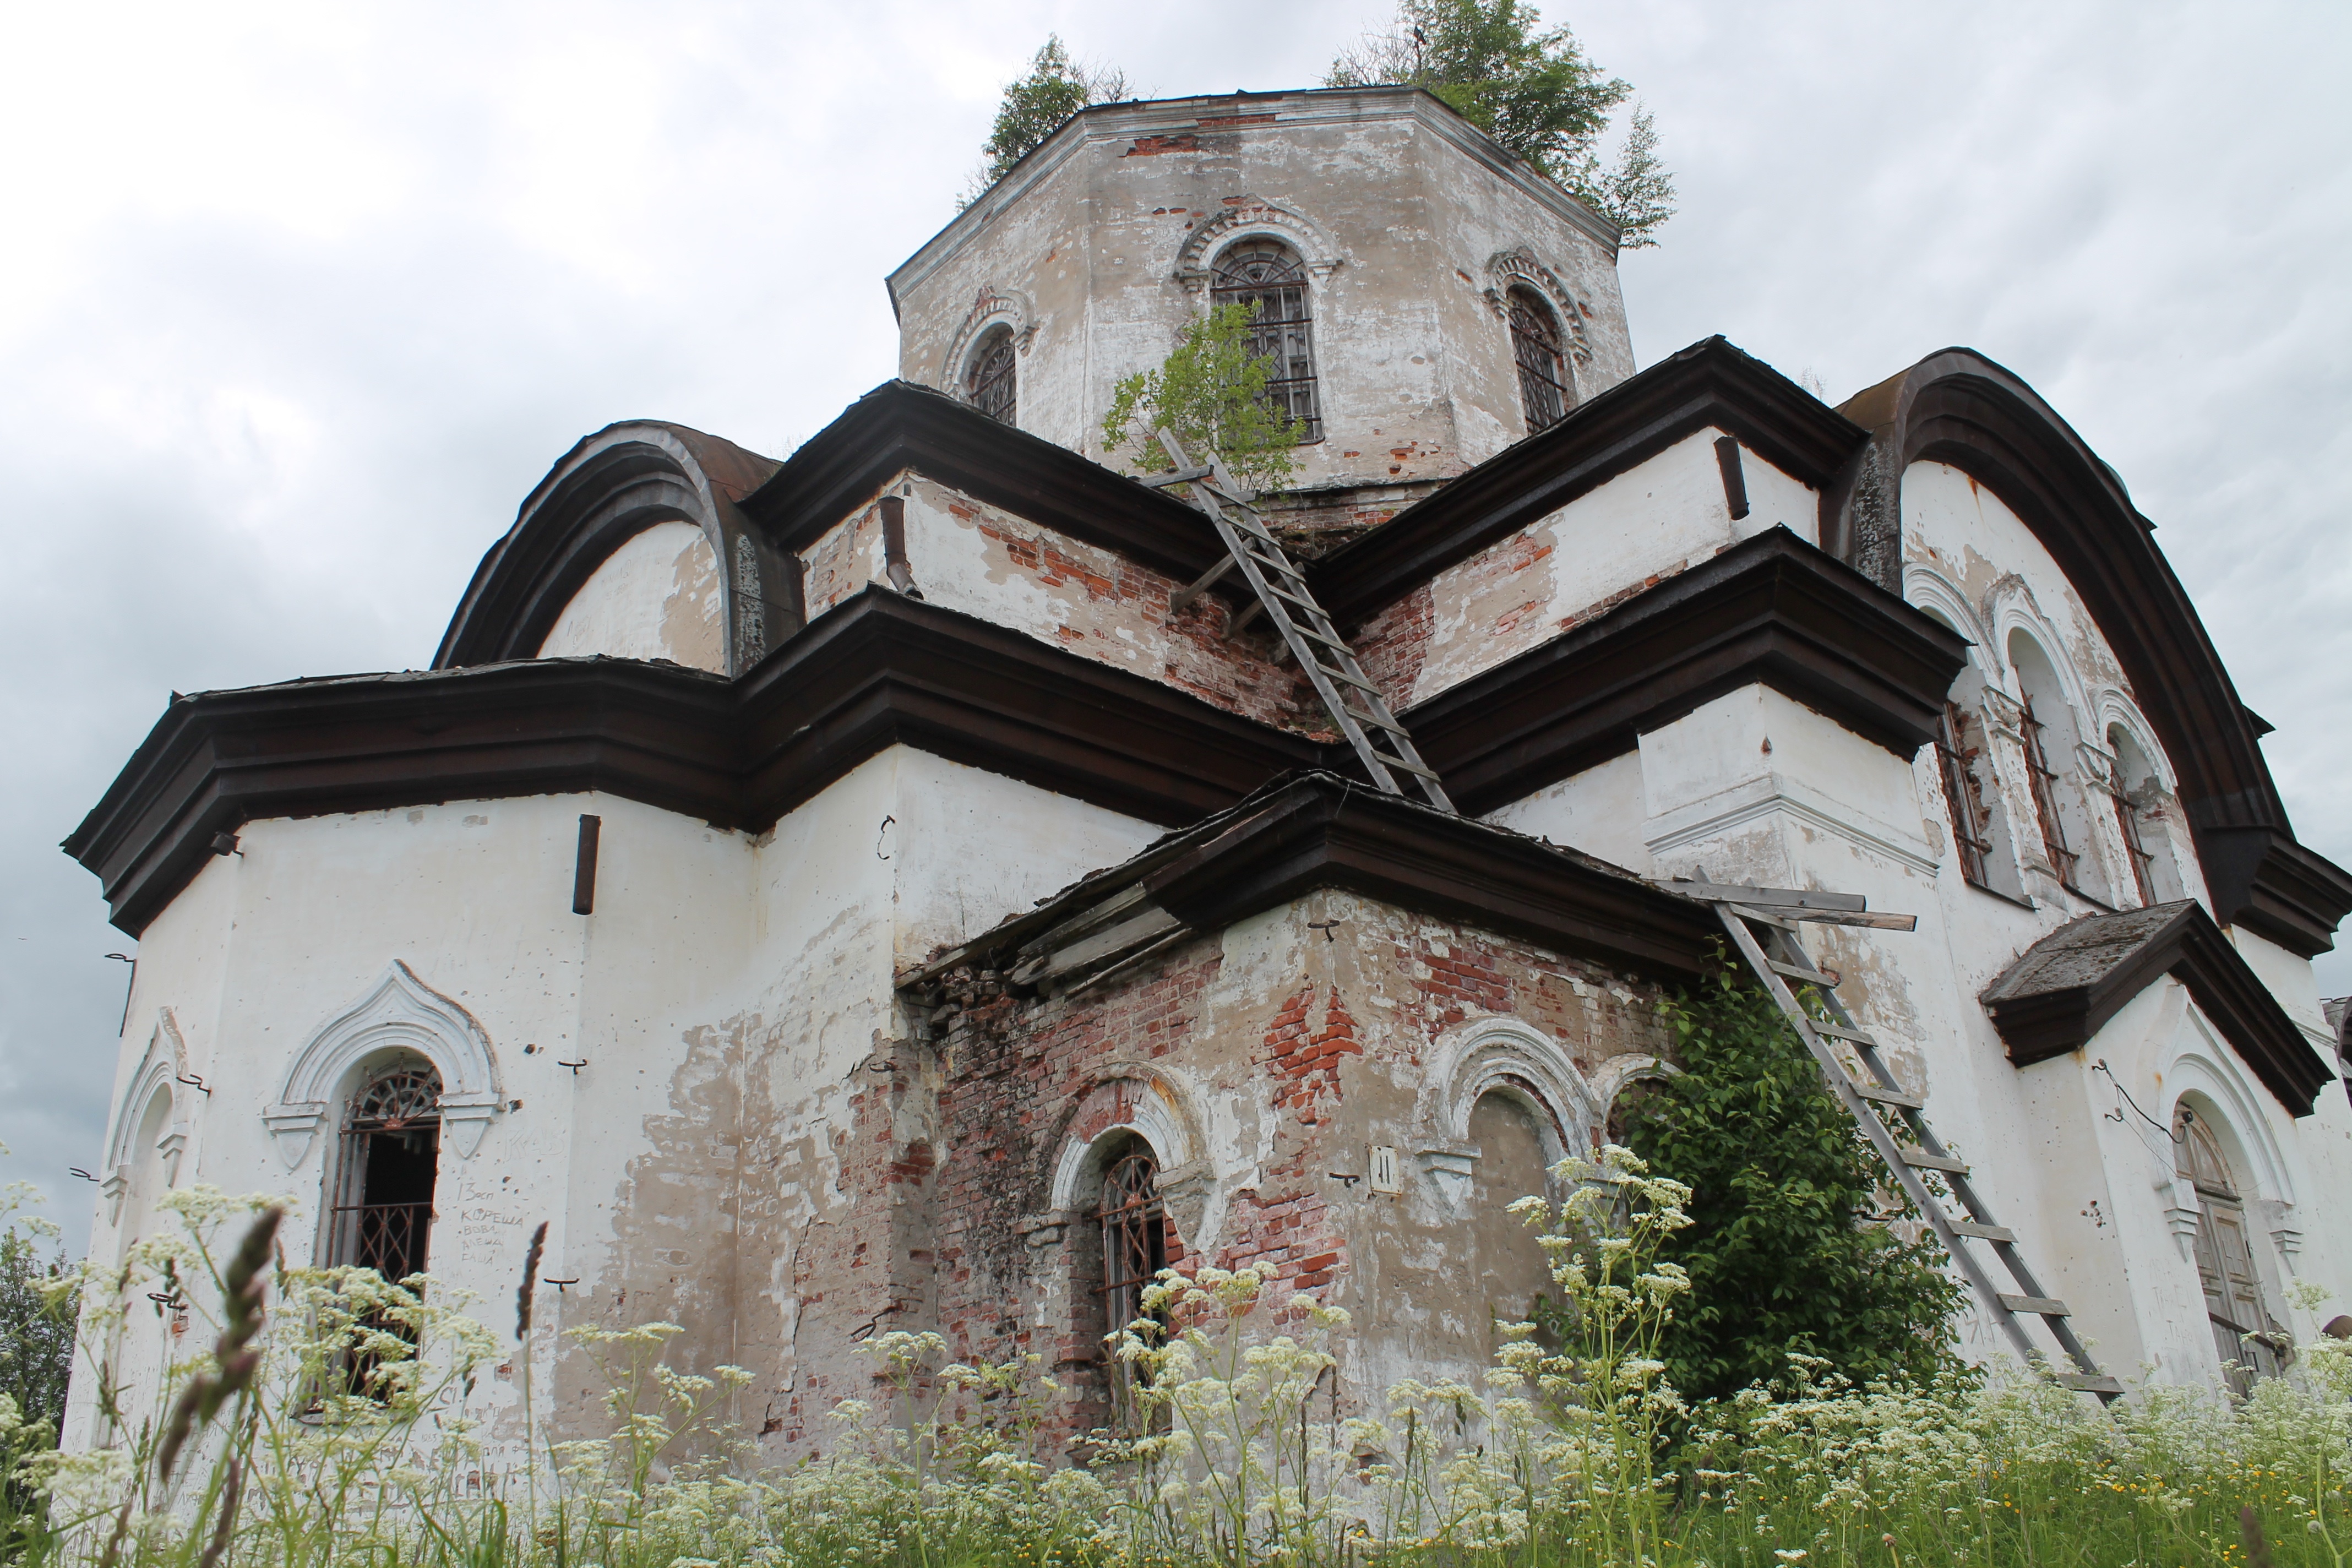
building, church, chapel, place of worship, monastery, shrine, synagogue, spanish missions in california